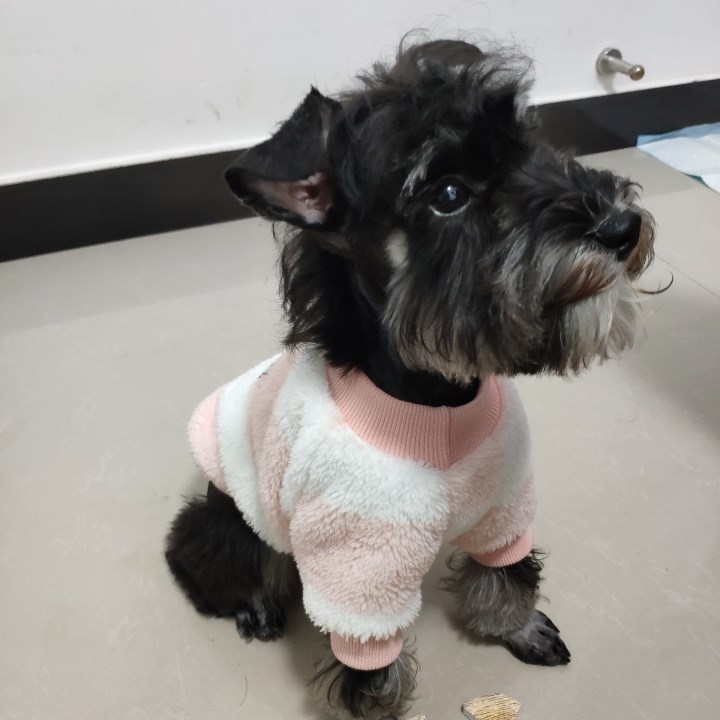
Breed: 2342-n000102-miniature_schnauzer